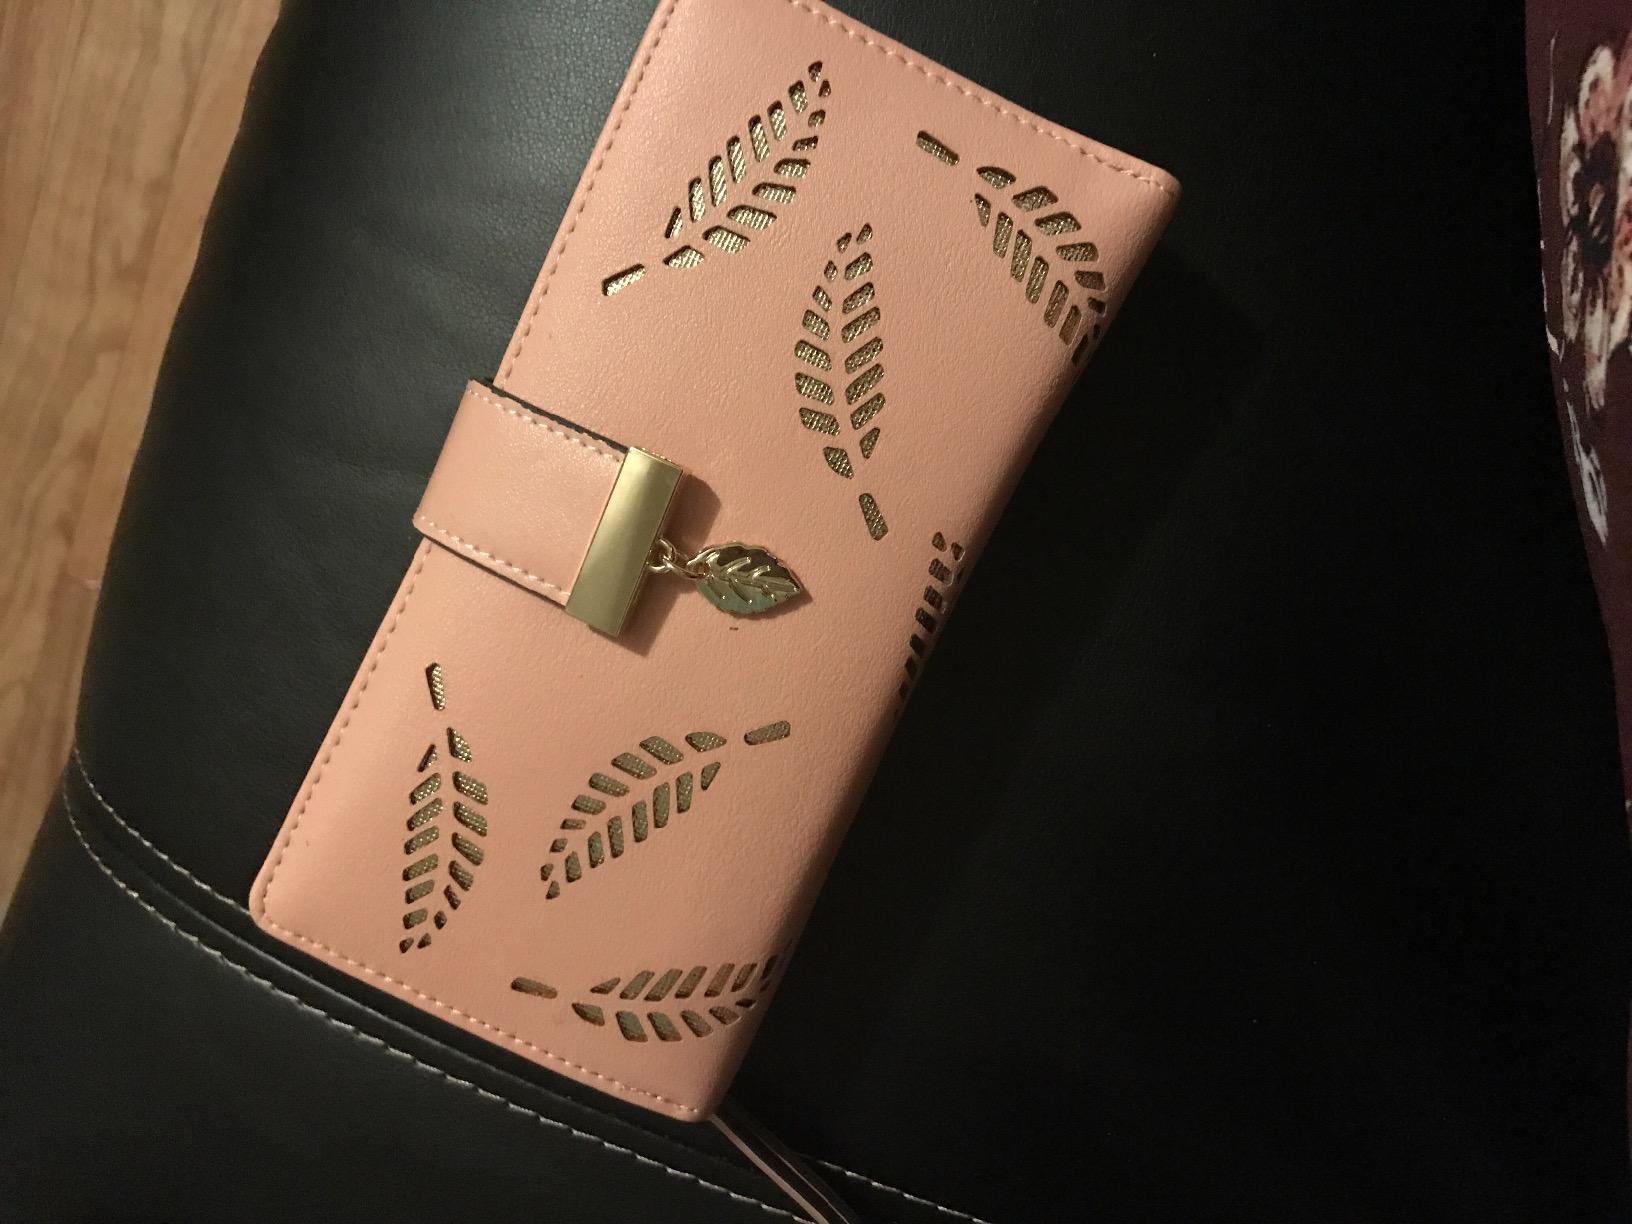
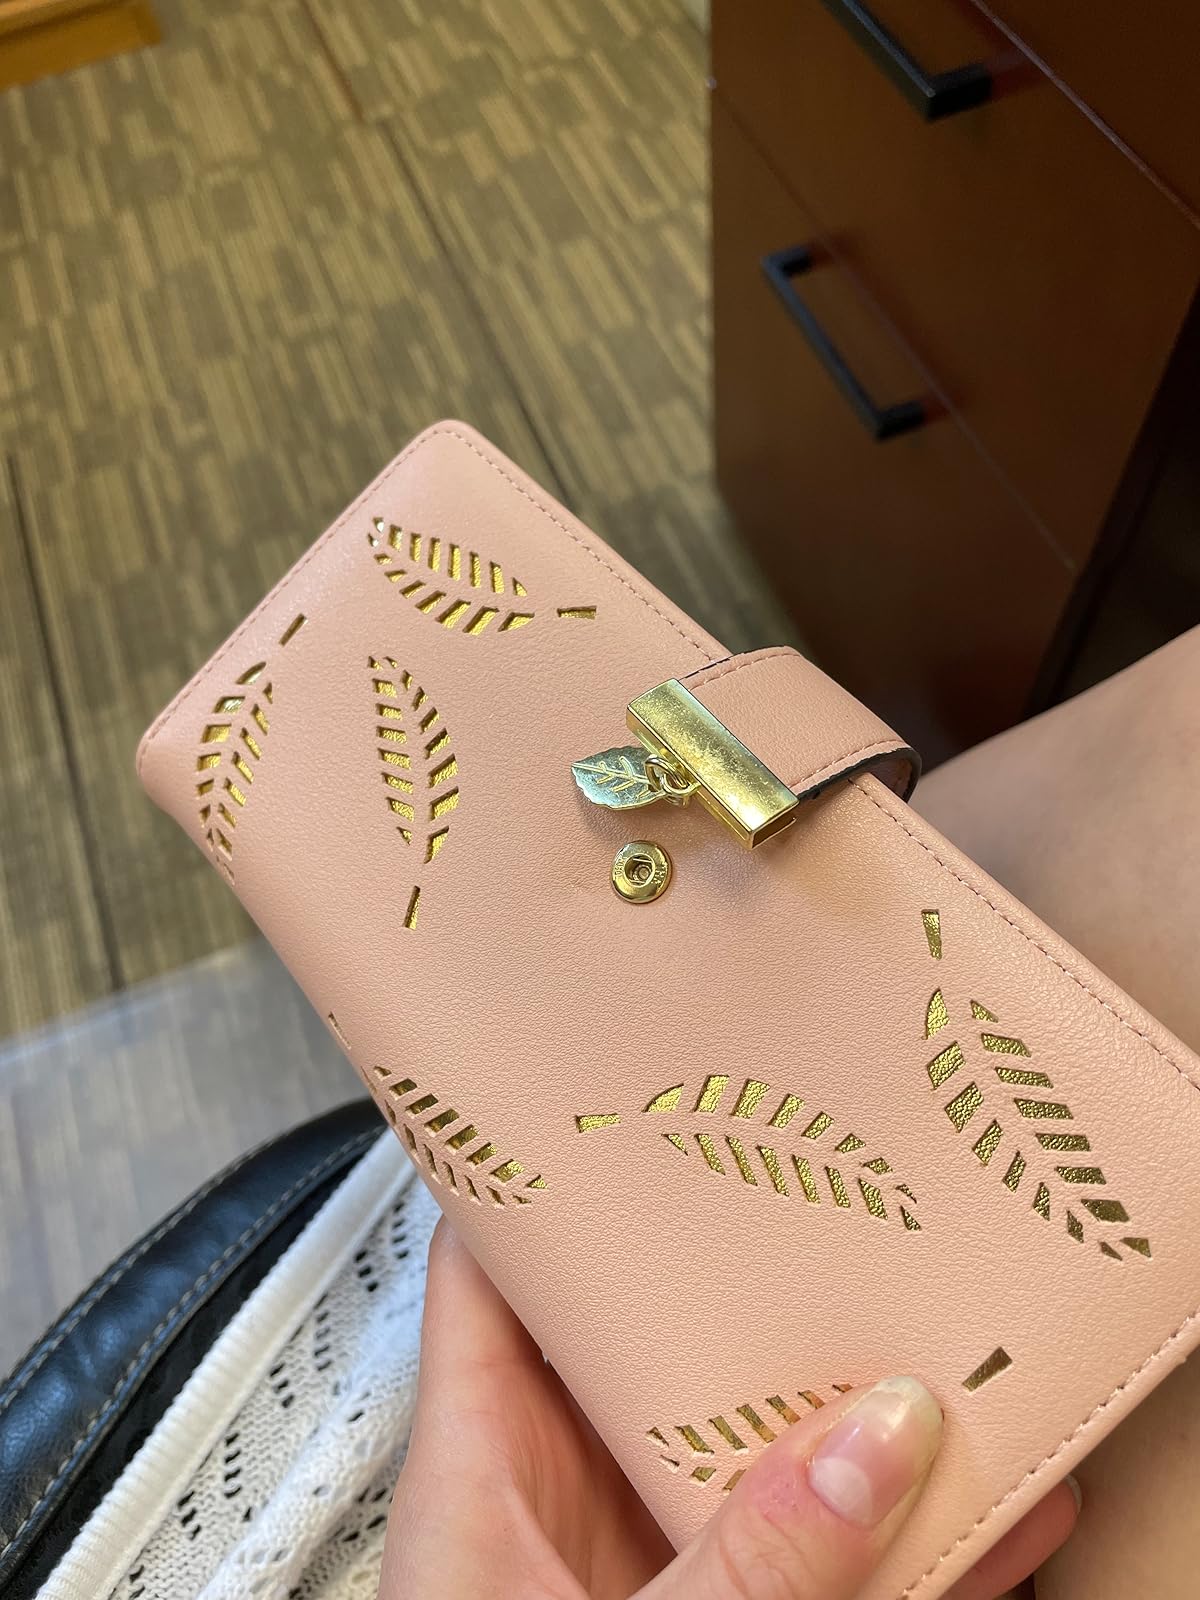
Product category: accessories_handbag
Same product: yes